Catholicity

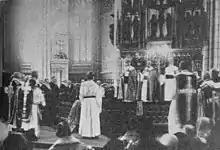
Nathan Söderblom is ordained as archbishop of the Church of Sweden, 1914. Although the Swedish Lutherans can boast of an unbroken line of ordinations going back prior to the Reformation, the bishops of Rome today do not recognize such ordinations as a valid due to the fact they occurred without authorization from the Roman See.

The Augsburg Confession found within the Book of Concord, a compendium of belief of the Lutheran Churches, teaches that "the faith as confessed by Luther and his followers is nothing new, but the true catholic faith, and that their churches represent the true catholic or universal church". When the Lutherans presented the Augsburg Confession to Charles V, Holy Roman Emperor in 1530, they believe to have "showed that each article of faith and practice was true first of all to Holy Scripture, and then also to the teaching of the church fathers and the councils".